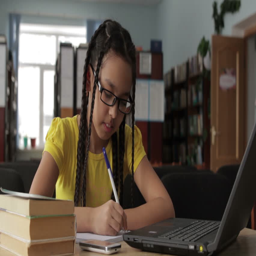
girl with long hair wearing glasses working in the school library .